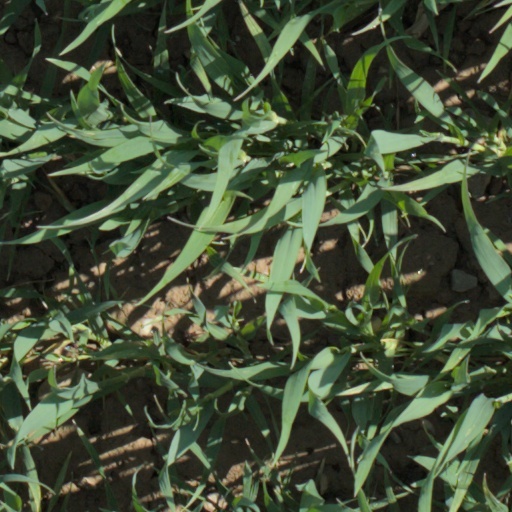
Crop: wheat